Regina International Airport

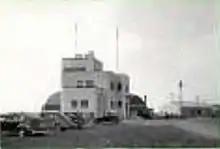
The Department of Transport-built administration building and control tower at the Regina Municipal Airport

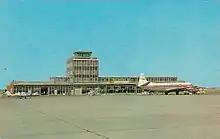
The second Regina airport, in the mid-1960s prior to the enlargement and renovations of 1983-86

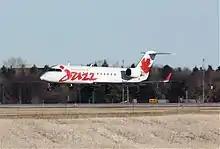
Jazz Bombardier CRJ200 landing

The first site in Regina used for flying was the infield at Regina Exhibition Park's horse race track, where visiting barnstormer "Lucky Bob" St. Pierre (a Nebraskan whose real name was "Shaeffer" or "Shaffer") flew a Curtiss Model D biplane in August, 1911. A few other barnstormers, notably aviator Katherine Stinson of the famous aviation family, appeared in Regina and other prairie cities in the years thereafter, but there was virtually no other aviation activity in Western Canada during the First World War.